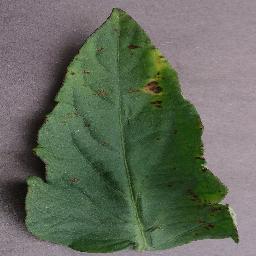
Label: Tomato___Bacterial_spot